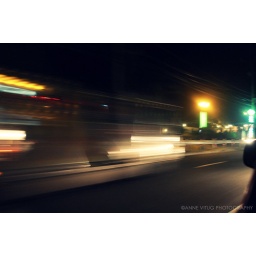
Took this while in a friend's car during a spontaneous-slash-annual road trip to Tagaytay for his birthday.